Nabis of Sparta

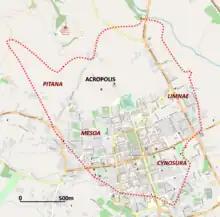
Fortifications built by Nabis over a modern map of Sparta.

Nabis was the last king of independent Sparta. He was probably a member of the Heracleidae, and he ruled from 207 BC to 192 BC, during the years of the First and Second Macedonian Wars and the "War against Nabis" named for being against him. After taking the throne by executing two claimants, he began rebuilding Sparta's power. During the Second Macedonian War, Nabis sided with King Philip V of Macedon and in return he received the city of Argos. However, when the war began to turn against the Macedonians, he defected to Rome. After the war, the Romans, urged by the Achaean League, attacked Nabis and defeated him. He then was assassinated in 192 BC by the Aetolian League. He represented the last phase of Sparta's reformist period.